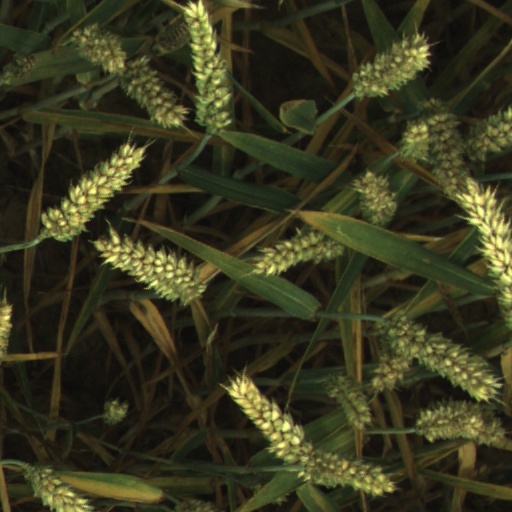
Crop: wheat